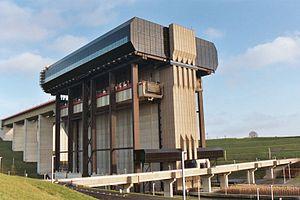
Ascenseur funiculaire de Strépy-Thieu
L’ascenseur de Strépy-Thieu est un ascenseur à bateaux funiculaire double situé en Belgique, sur le canal du Centre en Région wallonne dans la province de Hainaut.
Une écluse est un ouvrage d'art hydraulique implanté dans un canal ou un cours d'eau pour le rendre navigable et permettre aux bateaux de franchir des dénivellations. Certains barrages à pertuis ou écluses visaient aussi à protéger un cours d'eau ou une ville des effets de la marée. L'écluse comprend un sas dans lequel on peut faire varier le niveau de l'eau. Il est isolé des biefs amont et aval par des portes.
La Louvière est une ville francophone de Belgique. Elle se situe en Wallonie dans la Province de Hainaut.
La politique du gaufrier ou politique du moule à gaufre est une méthode de budgétisation dans la politique belge jusqu'en 1988 environ pour l'allocation de fonds à de grands projets dans les deux régions du pays, la Flandre et la Wallonie.